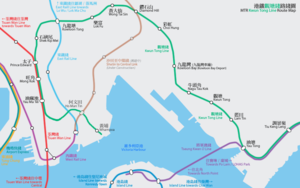
La ligne Kwun Tong est une ligne du métro de Hong Kong. Elle traverse 17 stations de métro différentes.